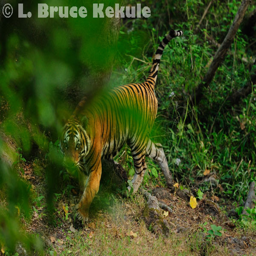
animal running in the jungle - photo #